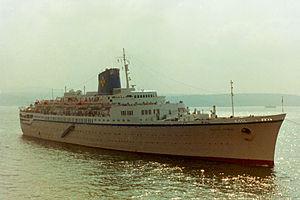
Le navire de croisière Pallas Athena arrive au port d'Istanbul le 1 août 1992.
Princess Cruises est une compagnie maritime américaine spécialisée dans les croisières. Elle appartient au groupe Carnival Group, qui détient également d’autres compagnies dont Carnival Cruise Lines, la Cunard, la Holland America Line et Costa Croisières.
Le Flandre est un paquebot construit en 1952 aux Ateliers et Chantiers de France-Dunkerque à Dunkerque pour la Compagnie générale transatlantique. Construit à l’origine pour être exploité sur la ligne des Antilles avec son navire jumeau, il commence finalement sa carrière sur la ligne de l’Atlantique Nord pour remplacer le De Grasse. En 1962, lorsque le France est mis en service, le Flandre rejoint la ligne des Antilles et y reste jusqu’à sa vente à Costa Croisières en 1968. Il devient le Carla C. et est affrété par Princess Cruises et navigue pendant deux ans sous le nom de Princess Carla, puis retourne chez Costa Croisières pour remplacer le Fulvia. Remotorisé en 1974 à Rotterdam, il est ensuite renommé CarlaCosta en 1986. En 1992, il est vendu à la compagnie Epirotiki Cruises qui le renomme Pallas Athena. Le 24 mars 1994, il est détruit par un incendie alors qu’il est amarré au Pirée. Déclaré perte totale, il est envoyé à la casse et détruit à Aliağa en 1994.